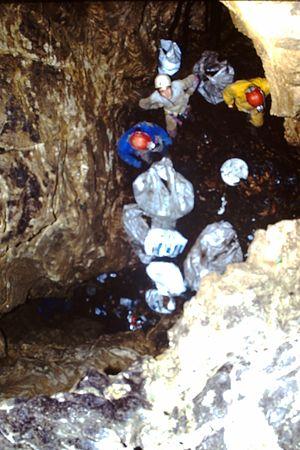
Nettoyage d'un gouffre par l'association
La Commission de protection des eaux, du patrimoine, de l’environnement, du sous-sol et des chiroptères est une organisation de défense de la nature française. Elle a commencé à exister concrètement en 1976. Cette structure associative a pour objectif la protection de la nature, de l’environnement et du patrimoine naturel.